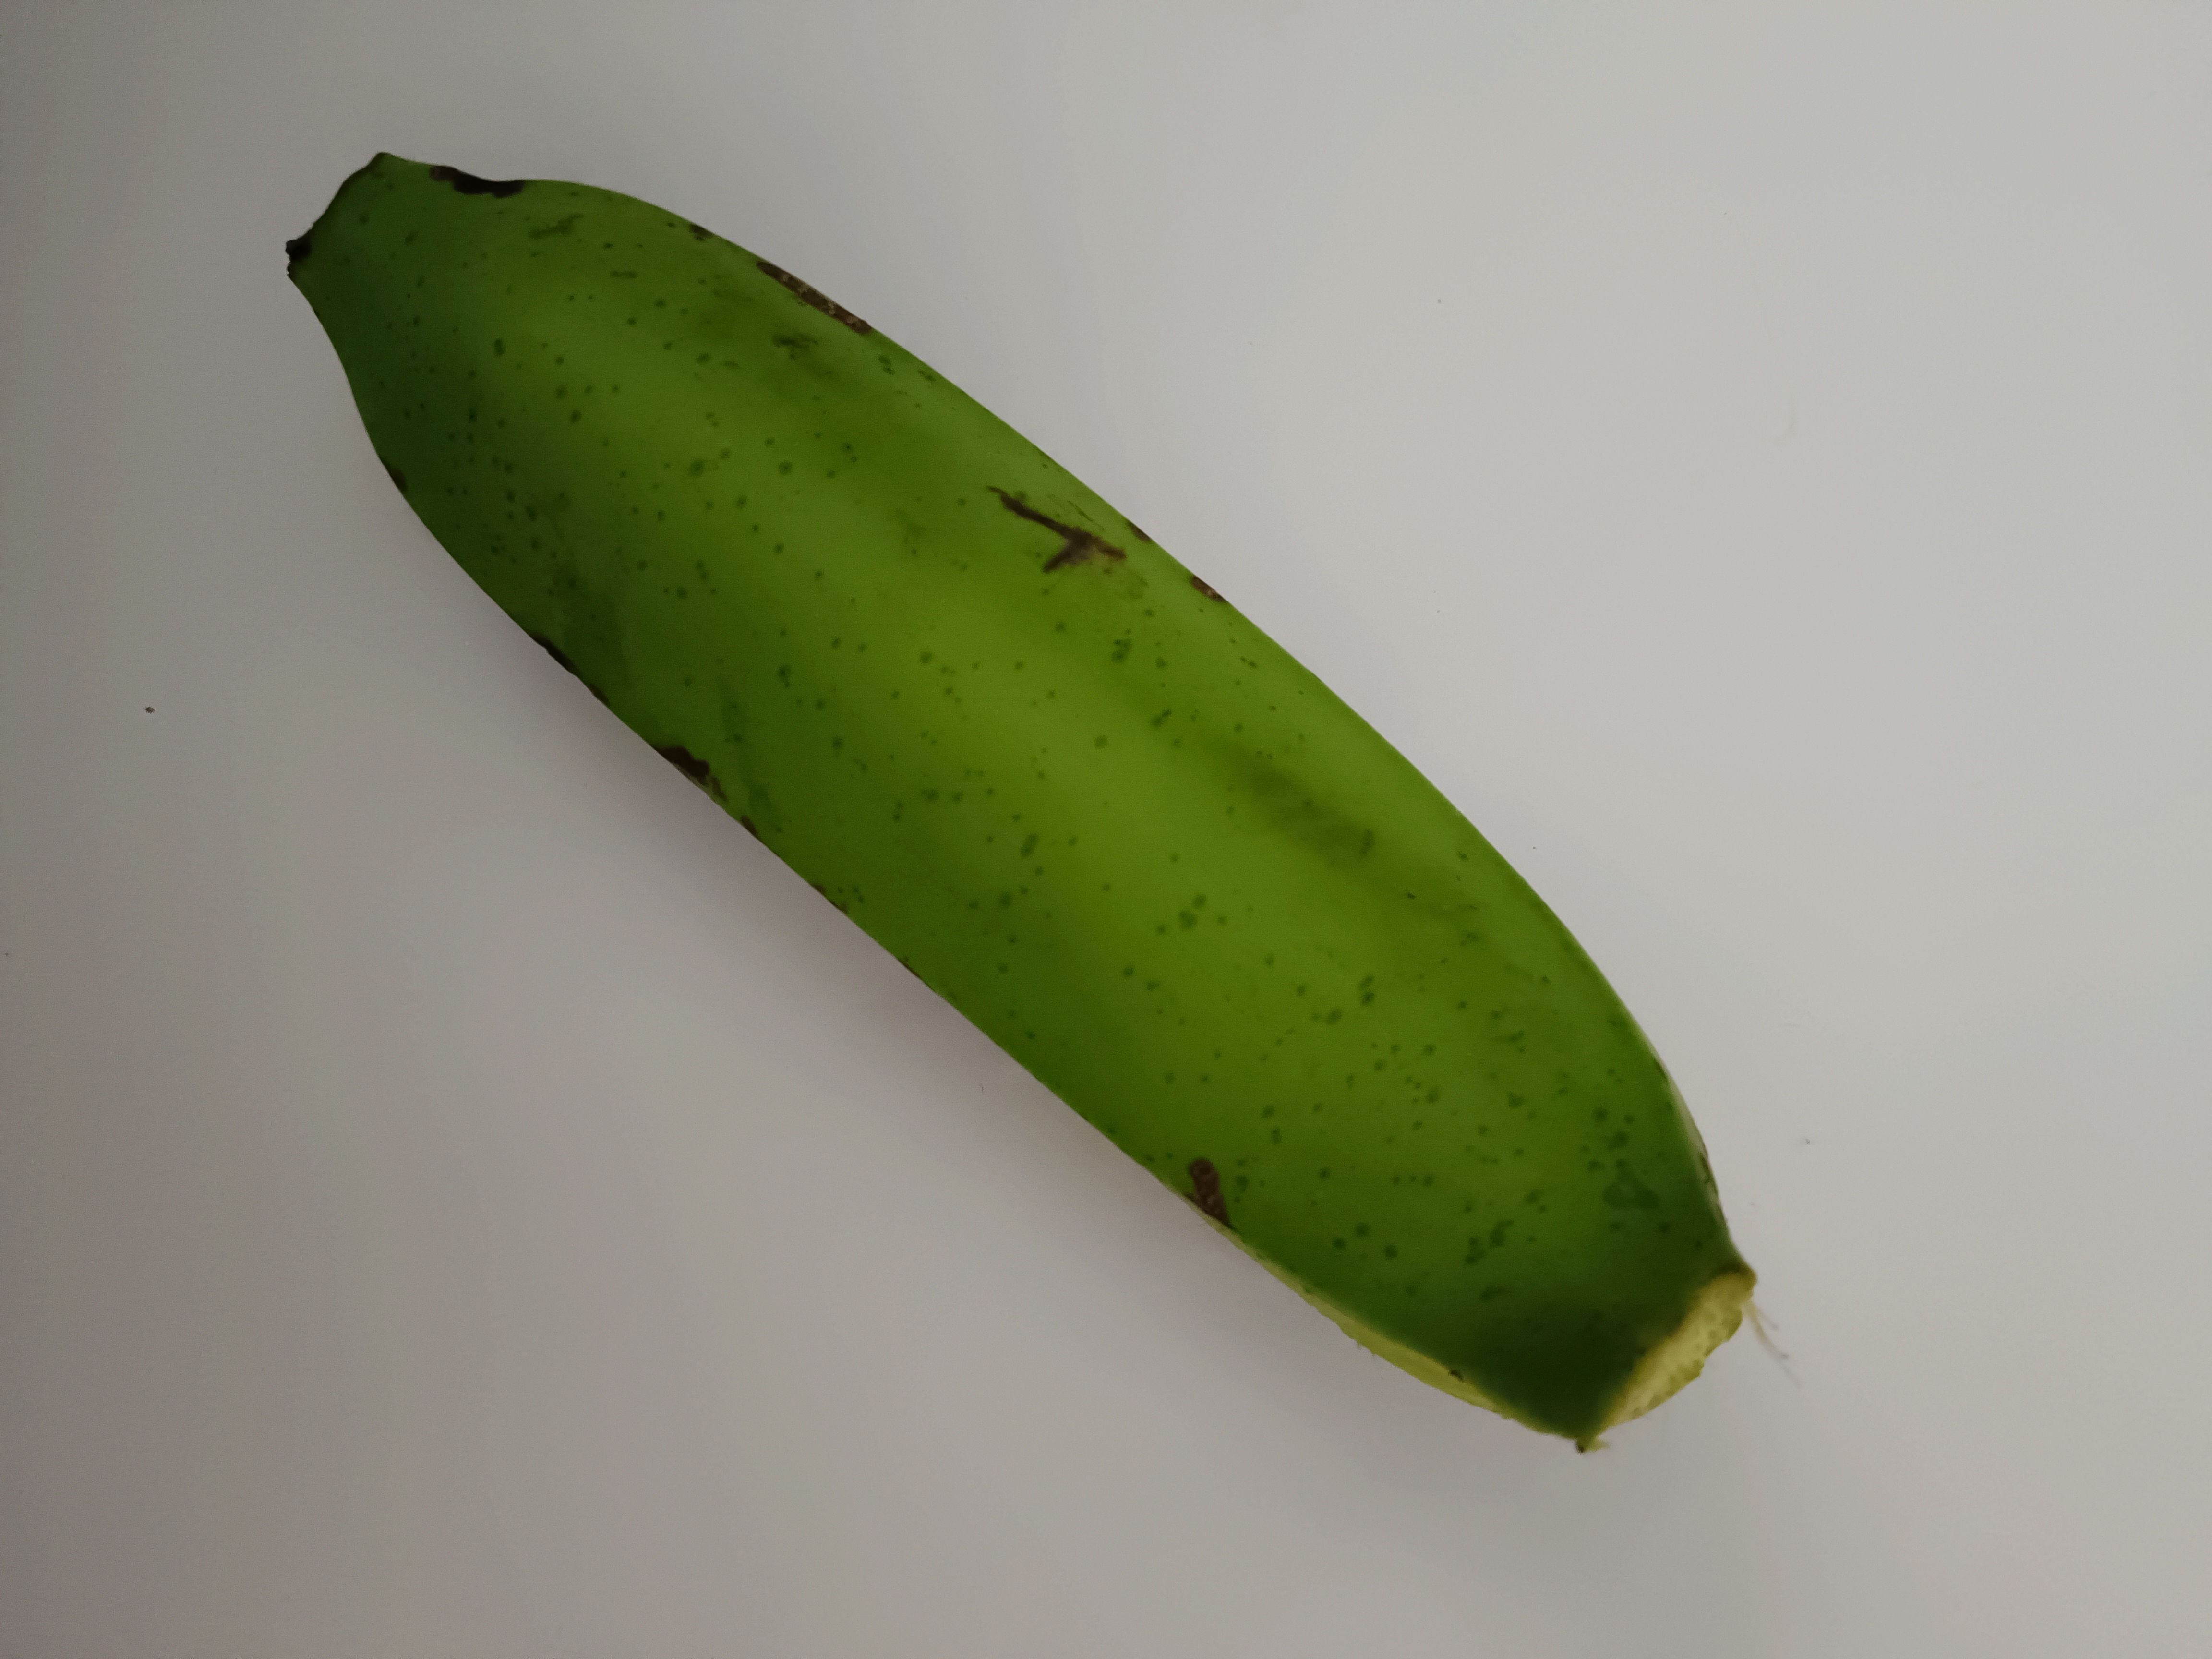
Banana variety: Shagor